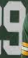
Number: 9